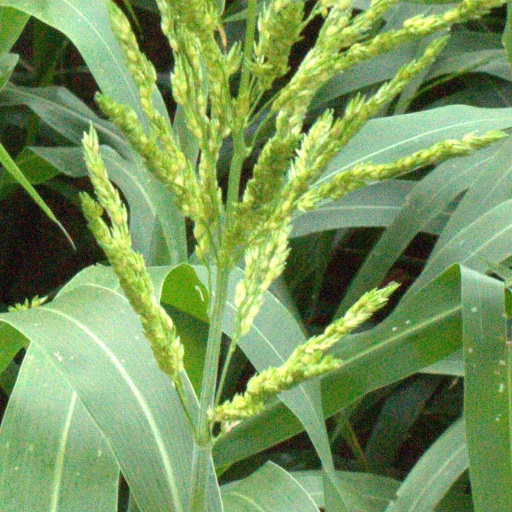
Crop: sorghum